USCGC Harry Claiborne

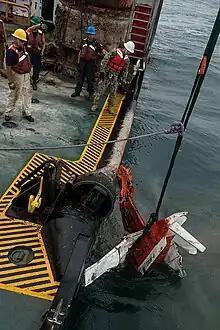
Tail section of crashed T-34C is hoisted aboard "Harry Claiborne"

In November 2009, "Harry Claiborne" searched for a T-34C training aircraft on a flight from Naval Air Station Corpus Christi which crashed in the Gulf of Mexico. The ship recovered the larger parts of the aircraft after its location was discovered by a Navy diving team.